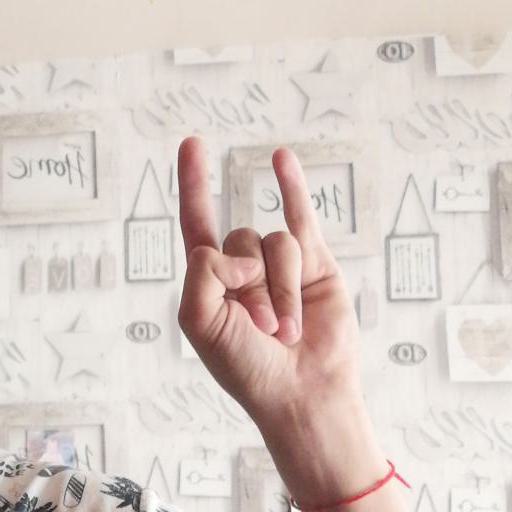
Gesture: rock